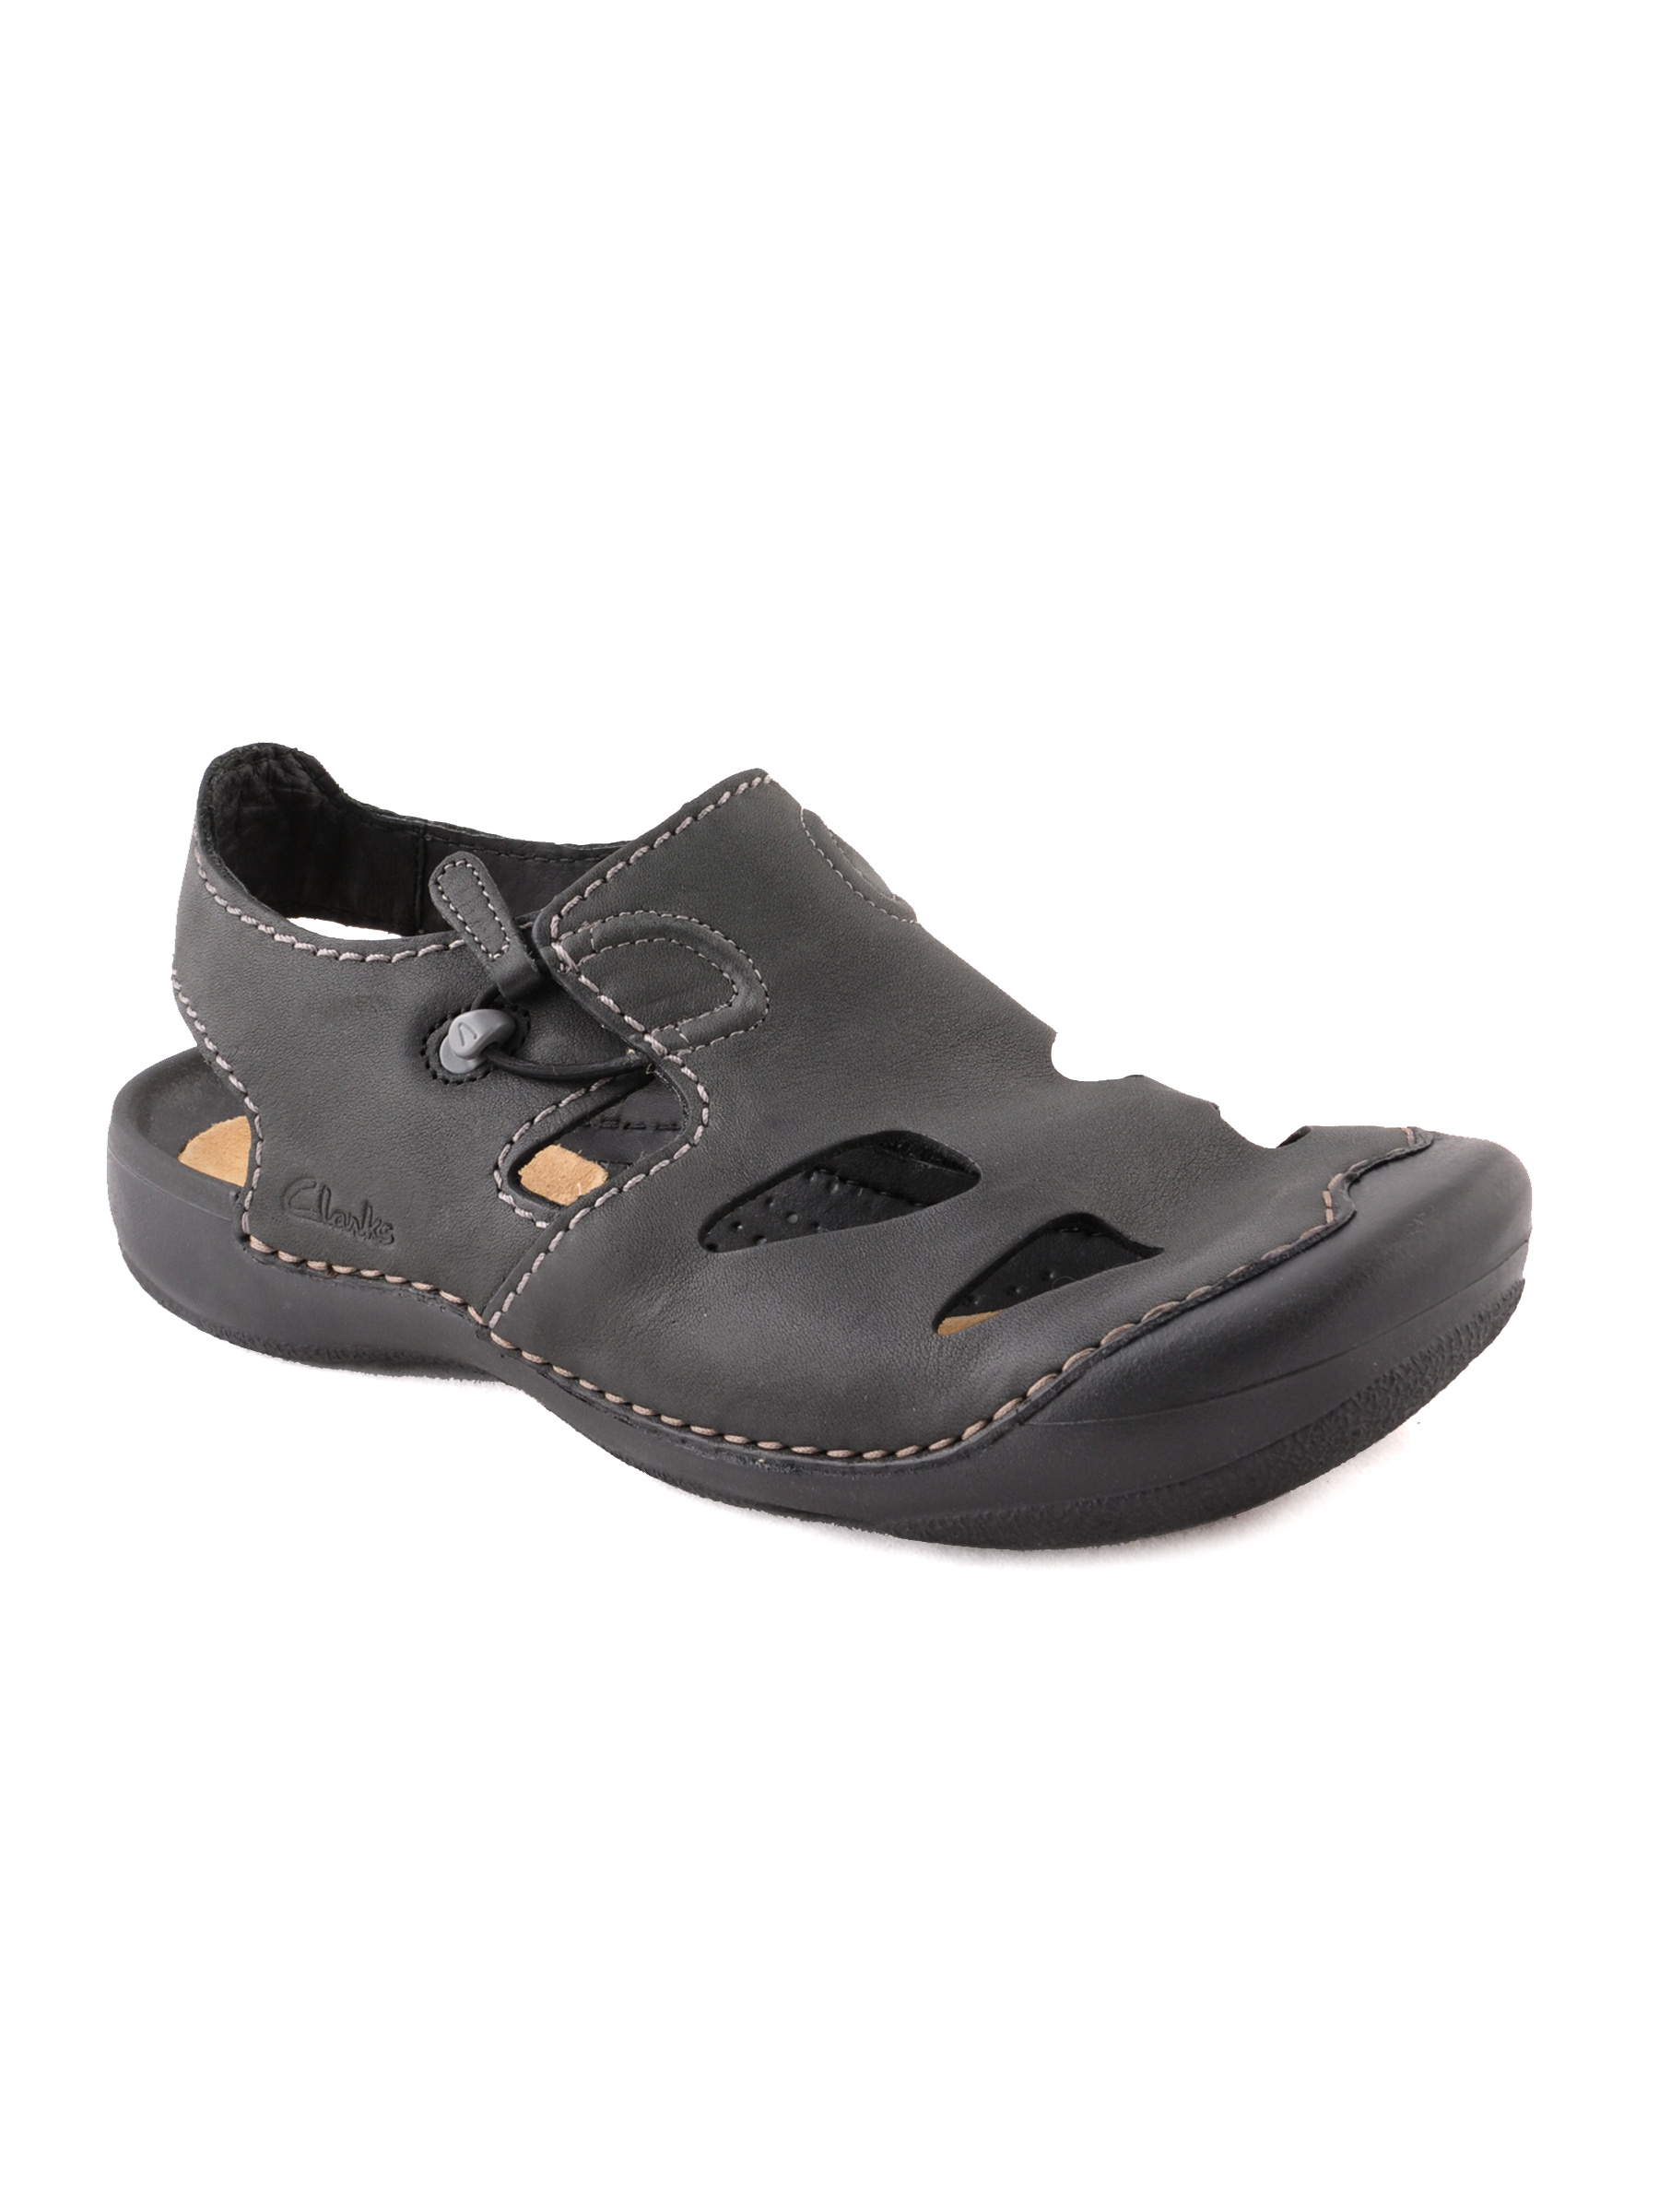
Clarks Men Leather Black Sandals
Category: Footwear / Sandal / Sandals
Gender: Men
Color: Black
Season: Fall 2011
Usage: Casual